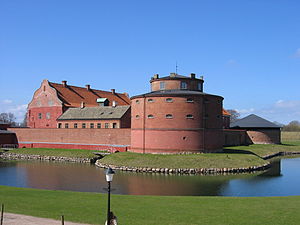
Landskrona slot
Landskrona slot, Citadellet
Landskrona slot eller Landskronas Citadel er et citadel beliggende i Landskrona, Skåne, Sverige. Det er internationalt kendt for sine bevarede voldgrave.